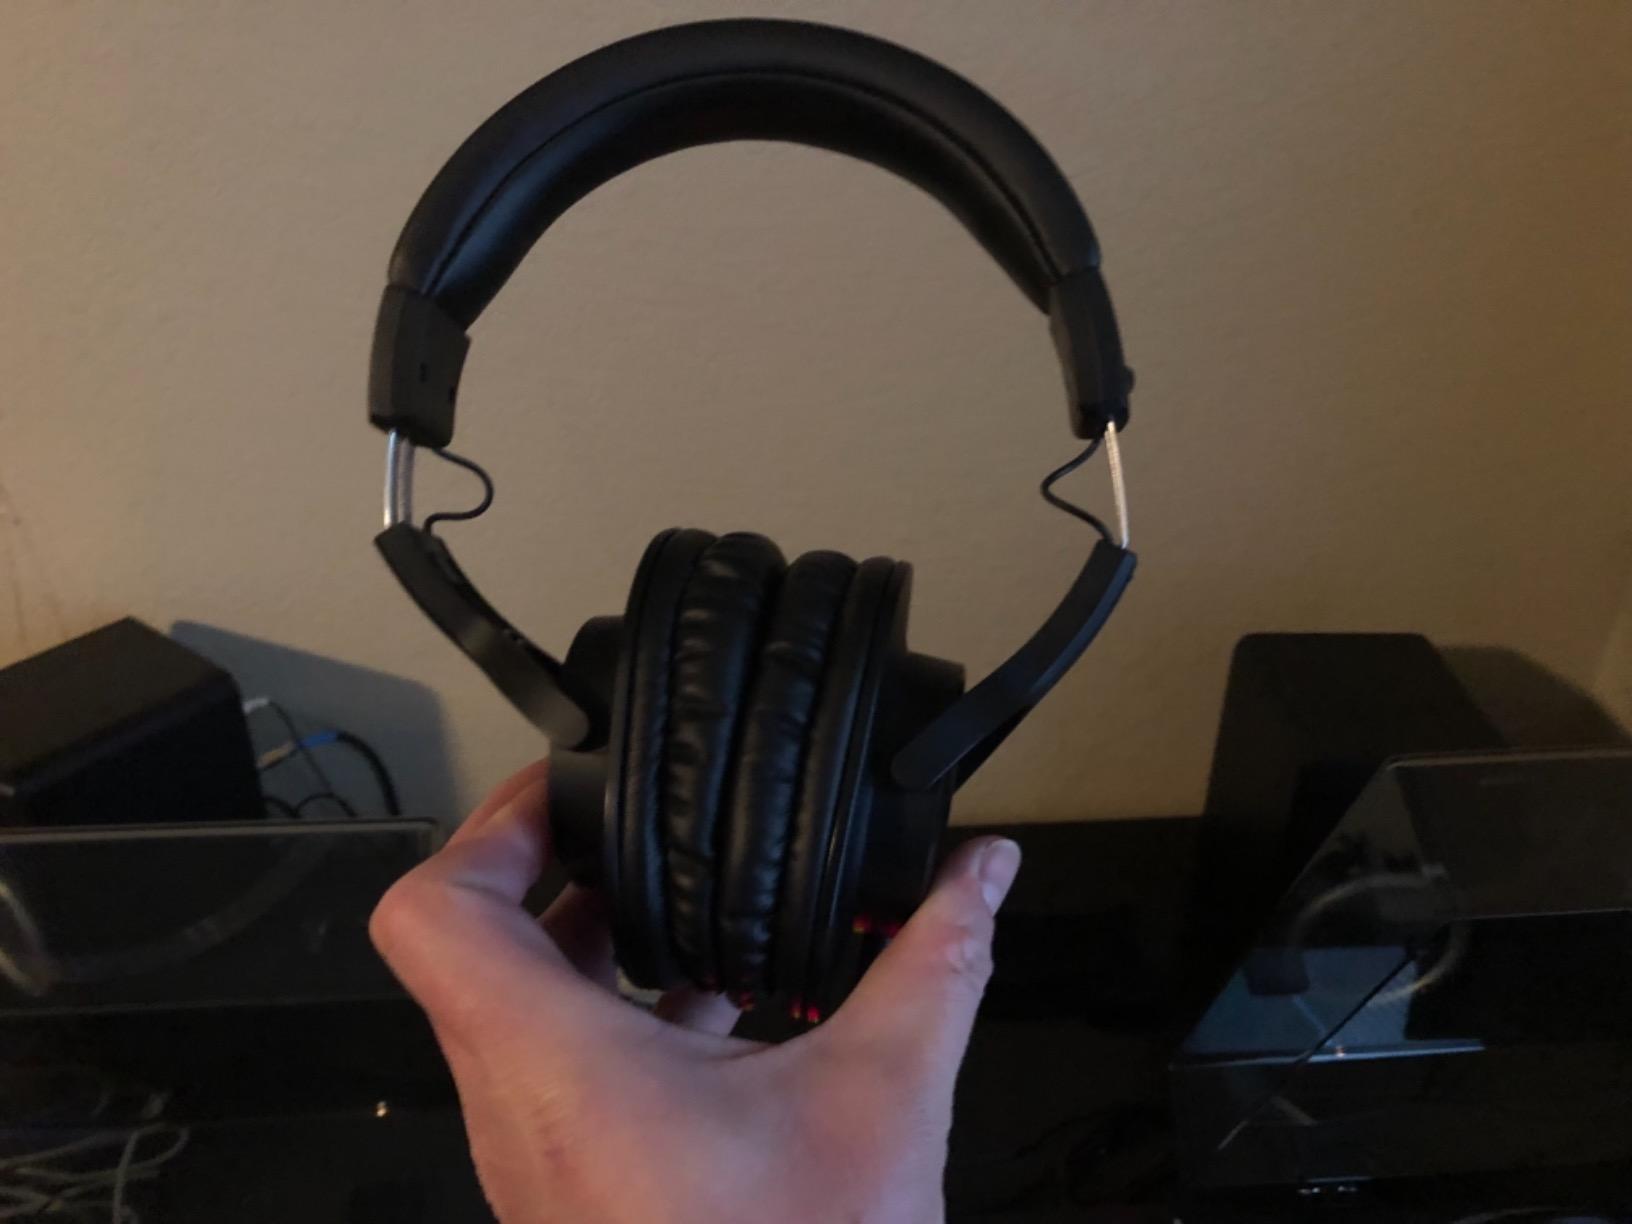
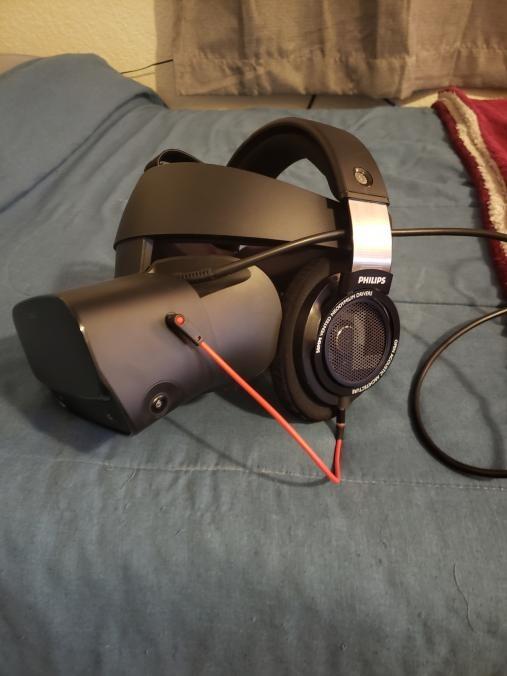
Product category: headphones
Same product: no